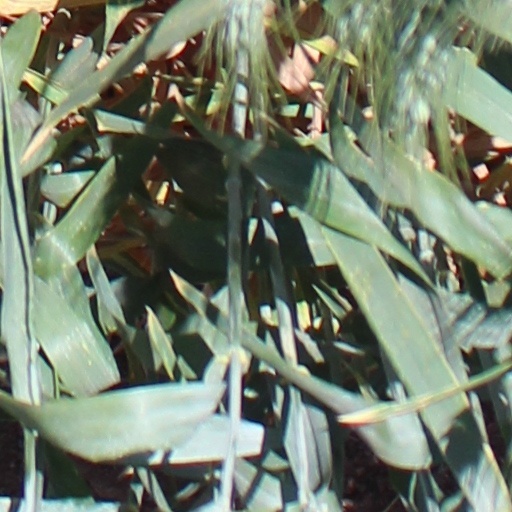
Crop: wheat